Battle of Chapultepec

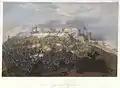
Illustration of the battle by Carl Nebel

The Battle of Chapultepec took place between U.S. troops and Mexican forces holding the strategically located Chapultepec Castle on the outskirts of Mexico City on the 13th of September, 1847 during the Mexican–American War. The castle was built atop a hill in 1783, and in 1833 it was converted into a military academy and a gunpowder storage facility. The hill was surrounded by a wall 1,600 yards long.